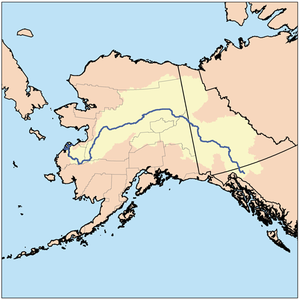
Le Yukon est un fleuve d’Amérique du Nord dont le nom signifie « grande rivière » dans la langue autochtone gwichʼin.